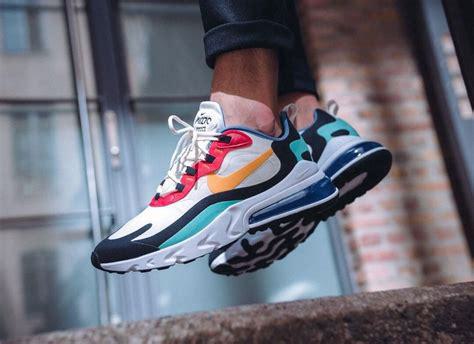
Brand: Nike
Model: Air Max 270 React